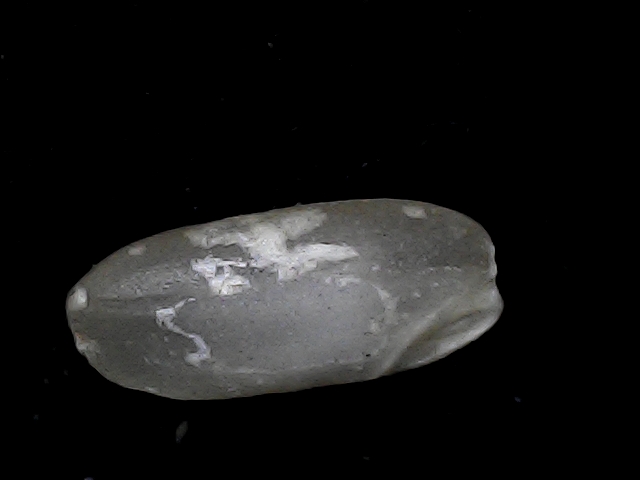
Rice variety: BR22